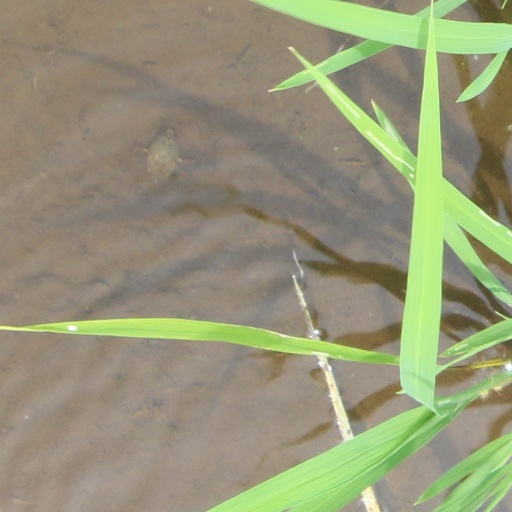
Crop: rice